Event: Nepal Earthquake
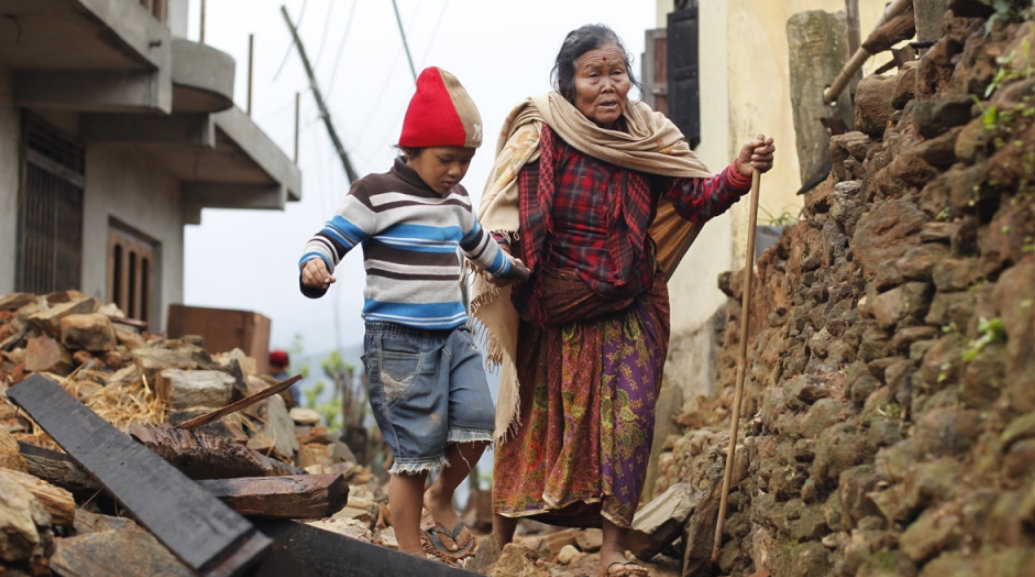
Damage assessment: damage